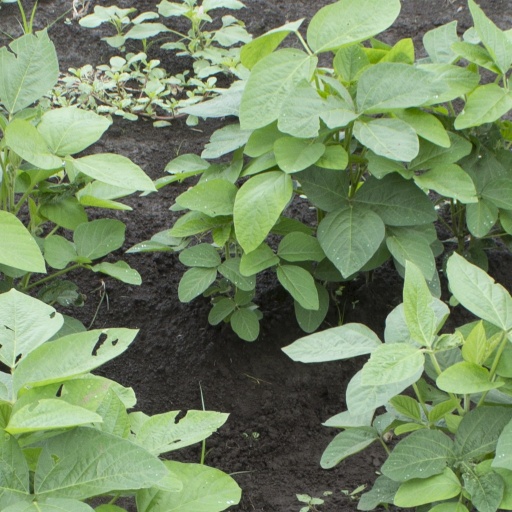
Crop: soybean